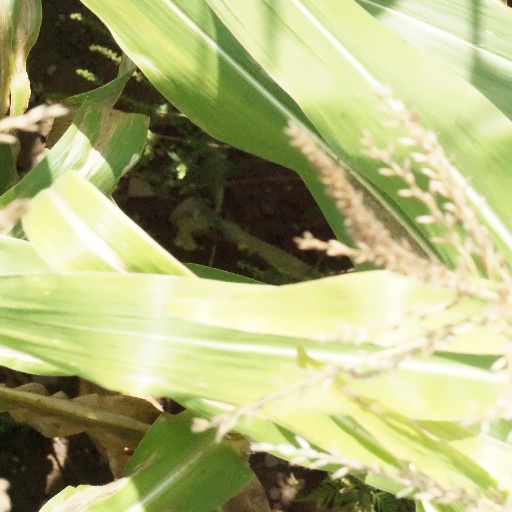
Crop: maize; corn